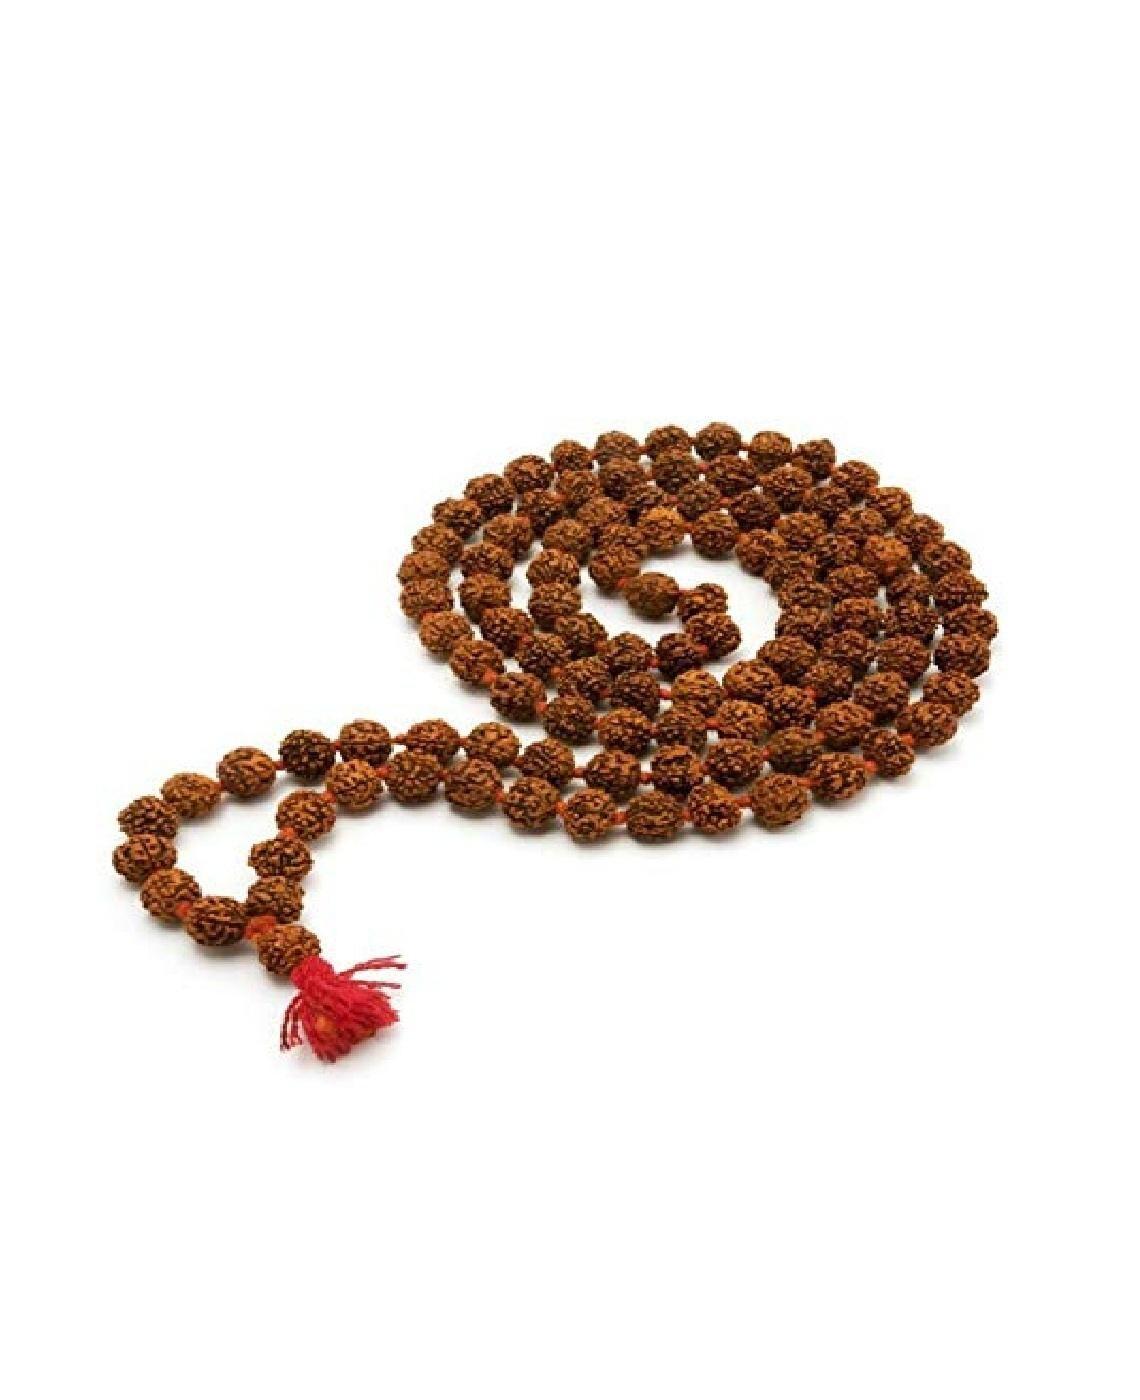
Jaipur Gemstone- 5 Mukhi 108+1 Beads Rudraksha Jaap Mala (Brown) Wood Chain
Type: Necklaces & Pendants
Brand: JAIPUR GEMSTONE
Price: Rs. 501
 There is a massive belief in people that Rudraksha MalaÂ brings positivity, fortune, and peaceÂ in one's life who wears it. Also, it is supposed to give tranquility and calmness to the person who believes in keeping it with them. Wearing a Rudraksha Mala ensures both spiritual joy and monetary riches.Rudraksha Acts as a protective shield for the body.Radiates special energy that has a positive effect on the body, mind, and soul.Mitigates negative karma.Improves concentration.Removes harmful planetary effects.Brings peace and harmony.
Included: In-Box